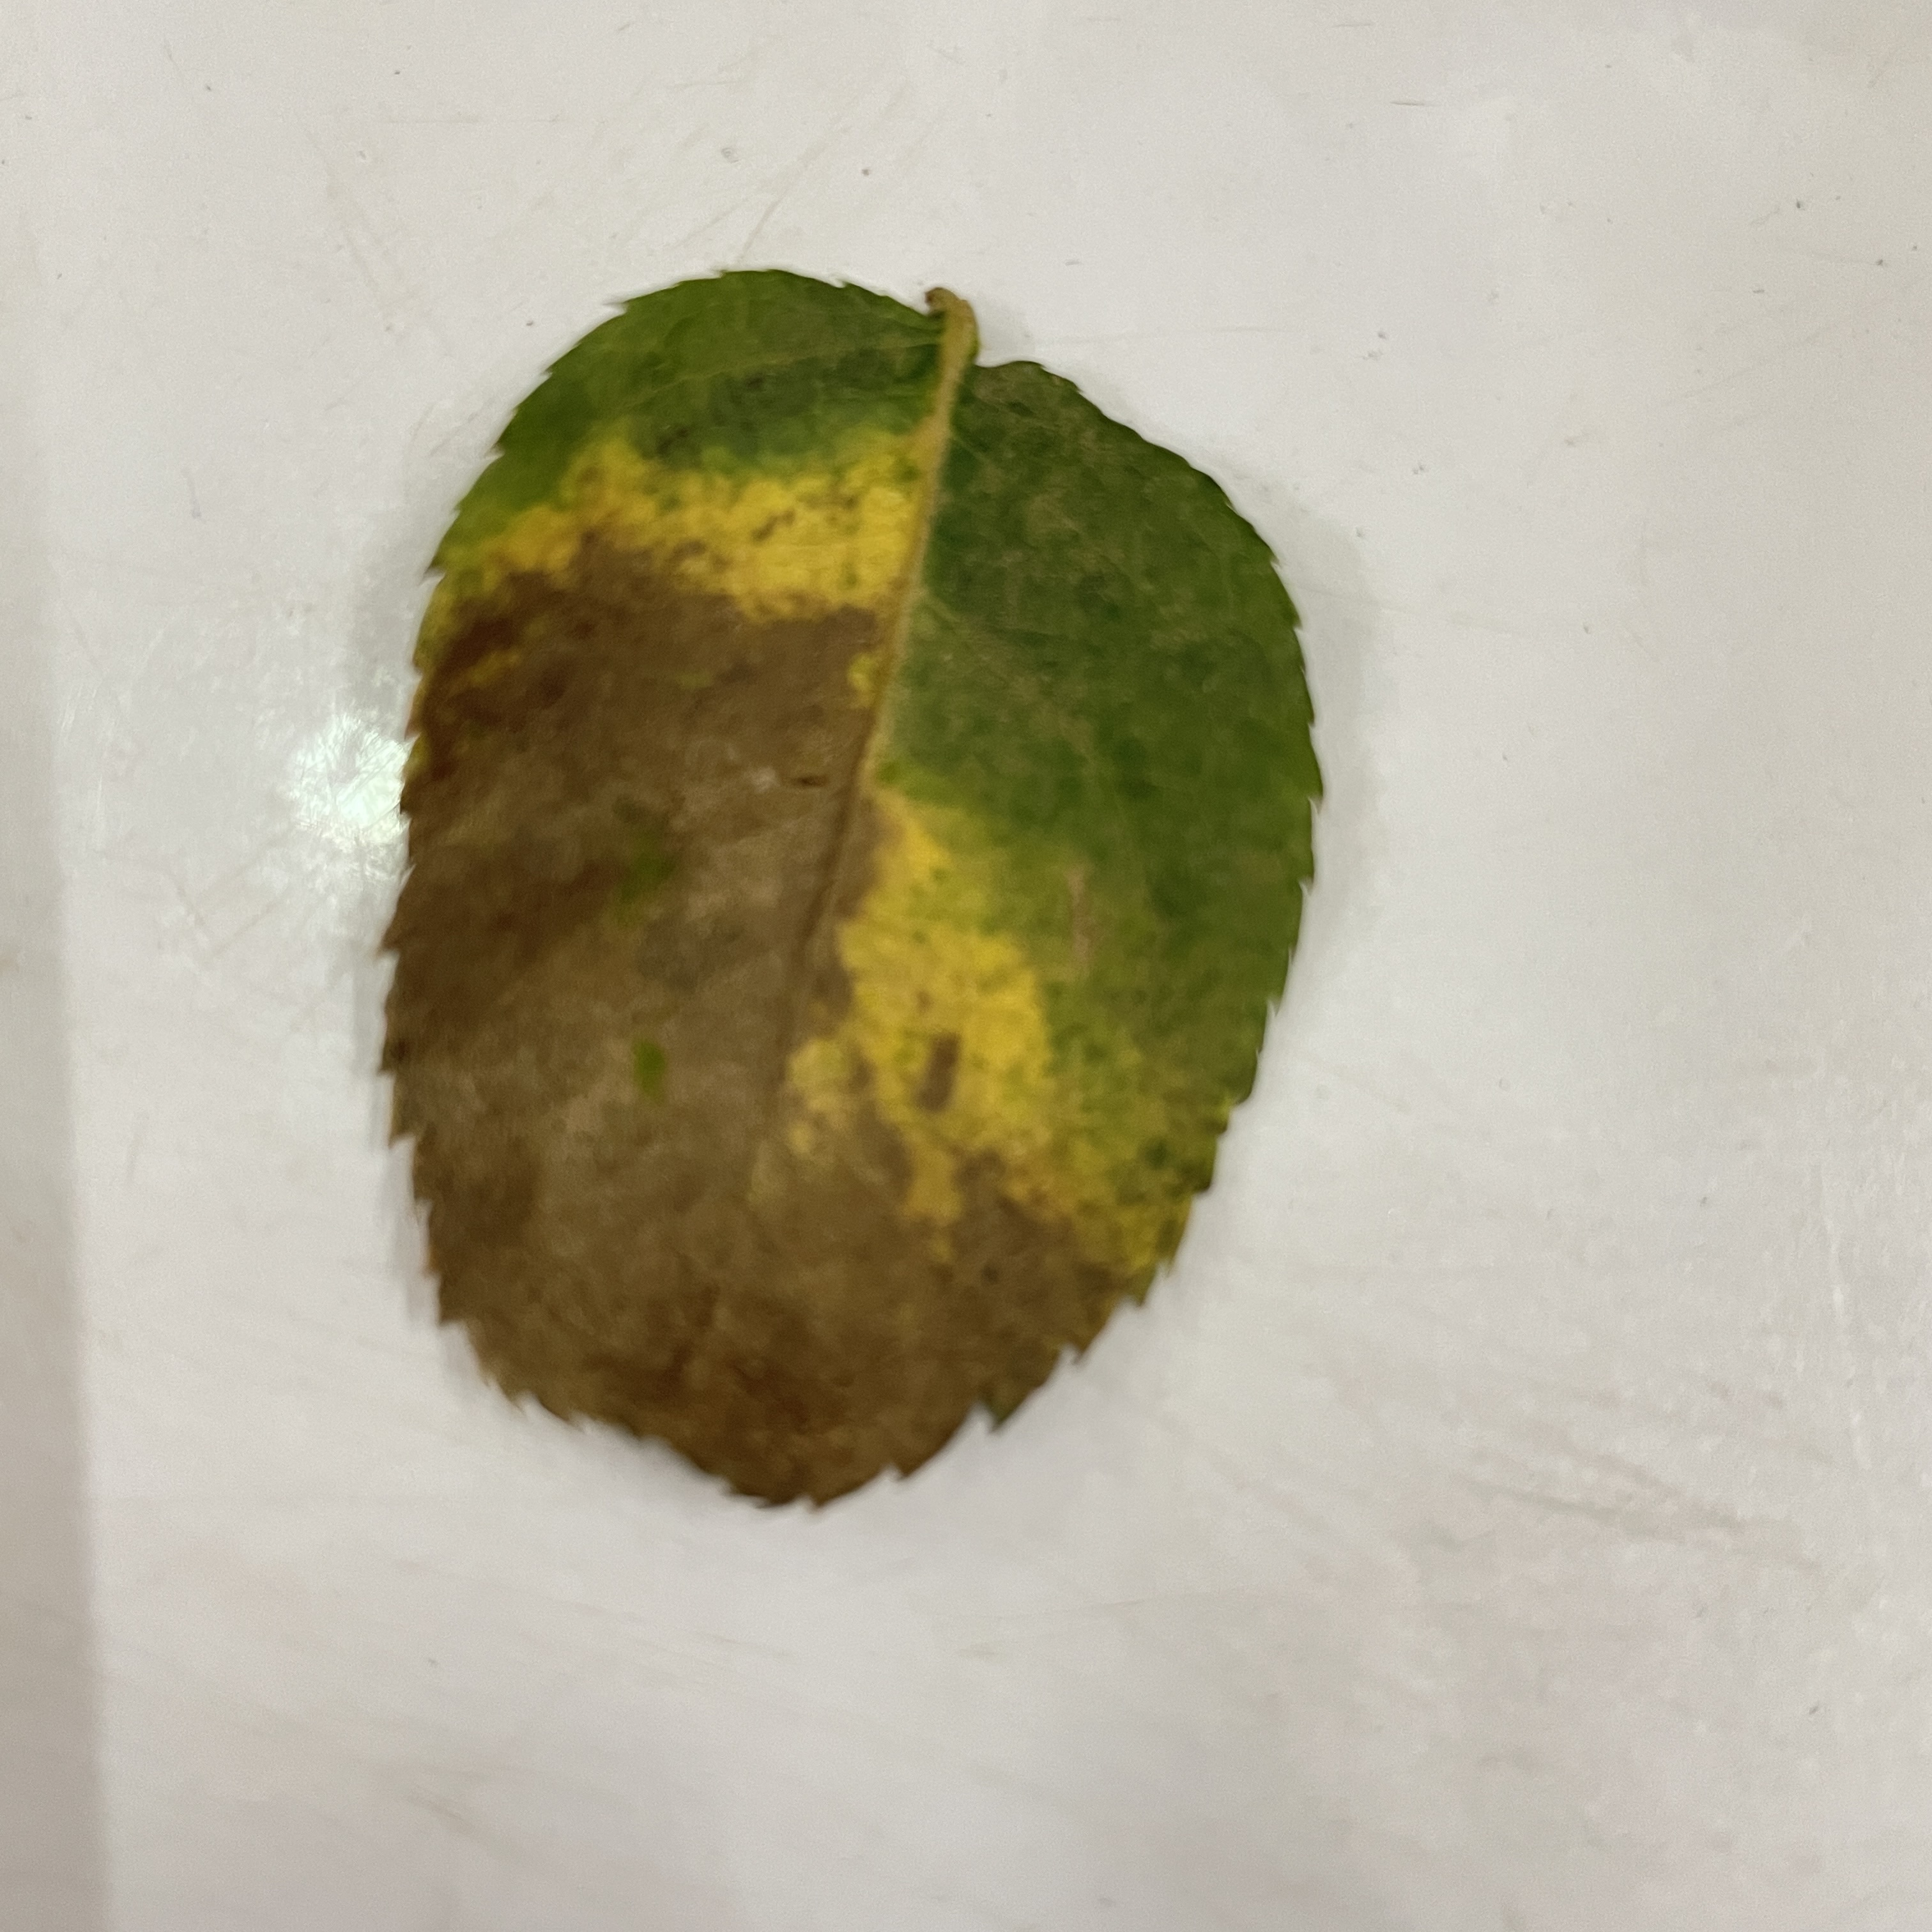
Label: Black Spot